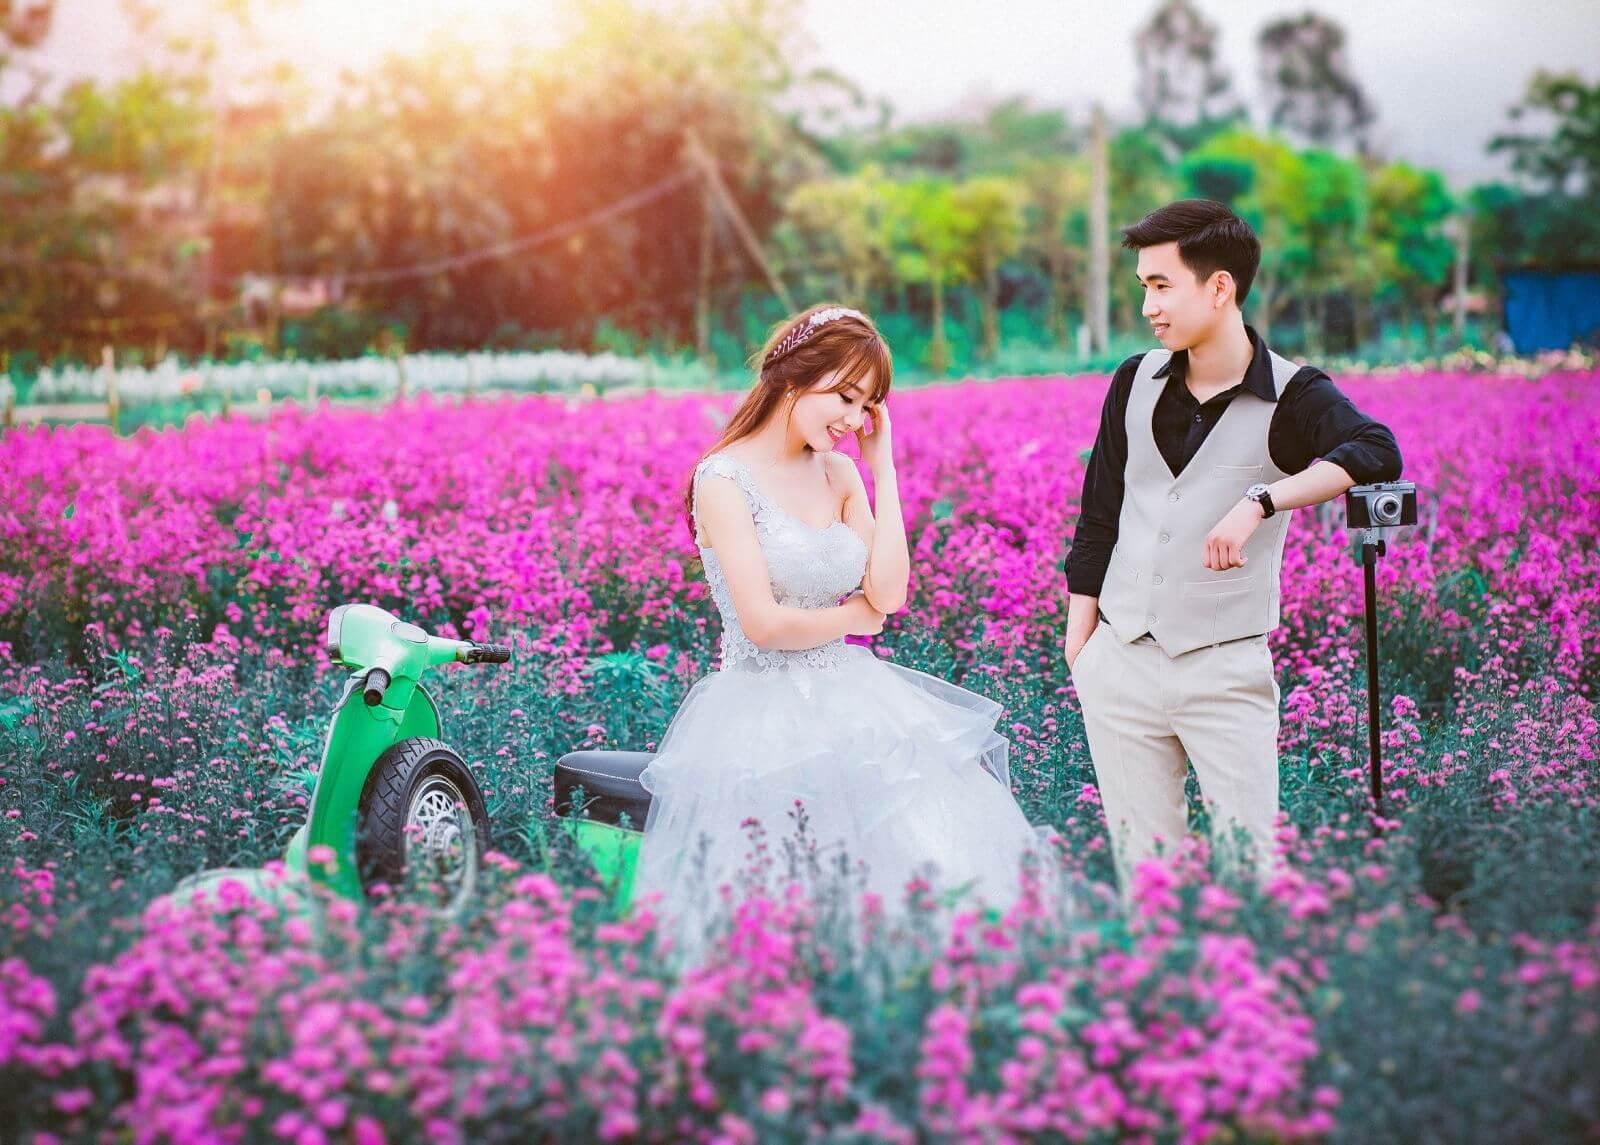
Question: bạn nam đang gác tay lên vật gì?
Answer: bạn nam đang gác tay lên một cái máy ảnh